Jean Sassi

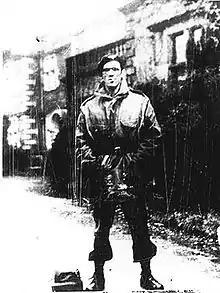
Jean Sassi in 1944

Jean Sassi (11 June 1917 – 9 January 2009) was a French Army colonel and intelligence service officer, former ""Jedburgh"" (BCRA) of France and Far East. Commando chief of the SDECE's 11th Shock Parachutist Regiment ("11e régiment parachutiste de choc"). Maquis chief in French Indochina through the GCMA (1953–1955).